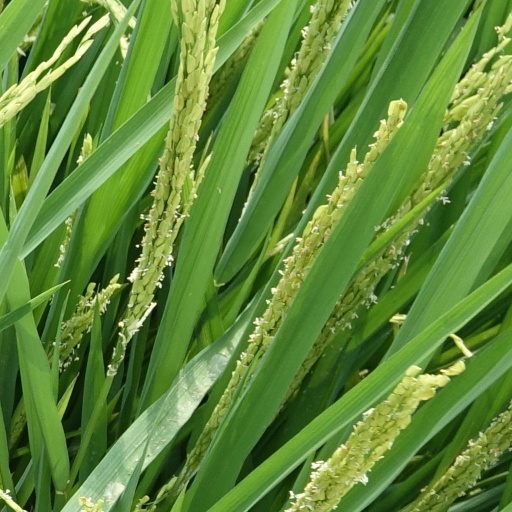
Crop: rice